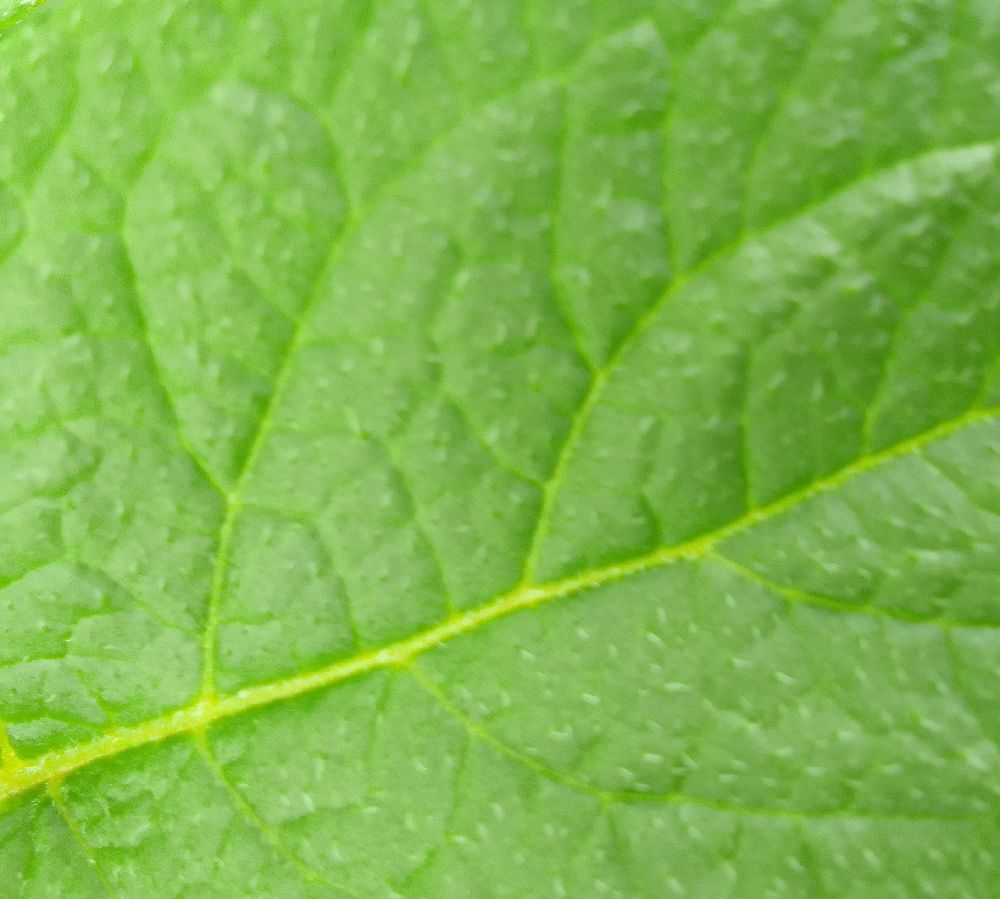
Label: Healthy